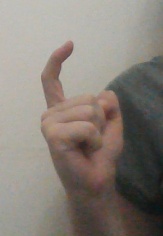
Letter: ra